Adams Morgan

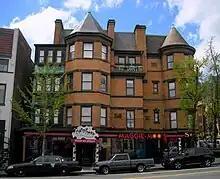
MaggieMoo's Ice Cream & Treatery

When the District of Columbia was created in 1791, Robert Peter and Anthony Holmead, two prominent colonial-era landowners, held the land comprising modern-day Adams Morgan. At that time, these local tracts were north of the original planned City of Washington, and were either undeveloped or only lightly farmed. As the population of D.C. expanded, this land was divided into several estates purchased by wealthy residents, including Meridian Hill, Cliffbourne, Holt House, Oak Lawn, Henderson Castle, a part of Kalorama, and the horse farm of William Thornton.